Tribhanga (film)

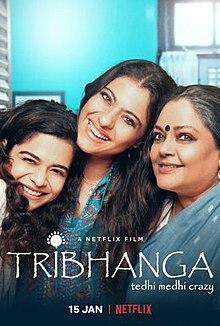
Netflix release poster

Tribhanga: Tedhi Medhi Crazy is a 2021 Indian trilingual family drama film written and directed by Renuka Shahane. It was co-produced by Ajay Devgn, Deepak Dhar, and Siddharth P. Malhotra under their production companies Ajay Devgn FFilms, Banijay Asia, and Alchemy Productions, respectively, in association with Parag Desai, Rishi Negi, and Sapna Malhotra. The film stars Kajol, Tanvi Azmi and Mithila Palkar, and revolves around a dysfunctional family of three women and their unconventional life choices.